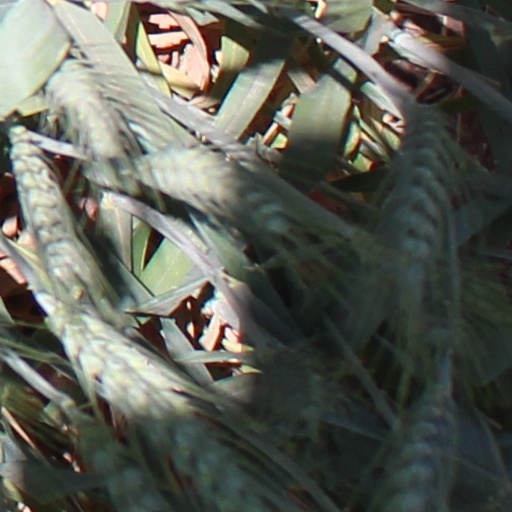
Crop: wheat